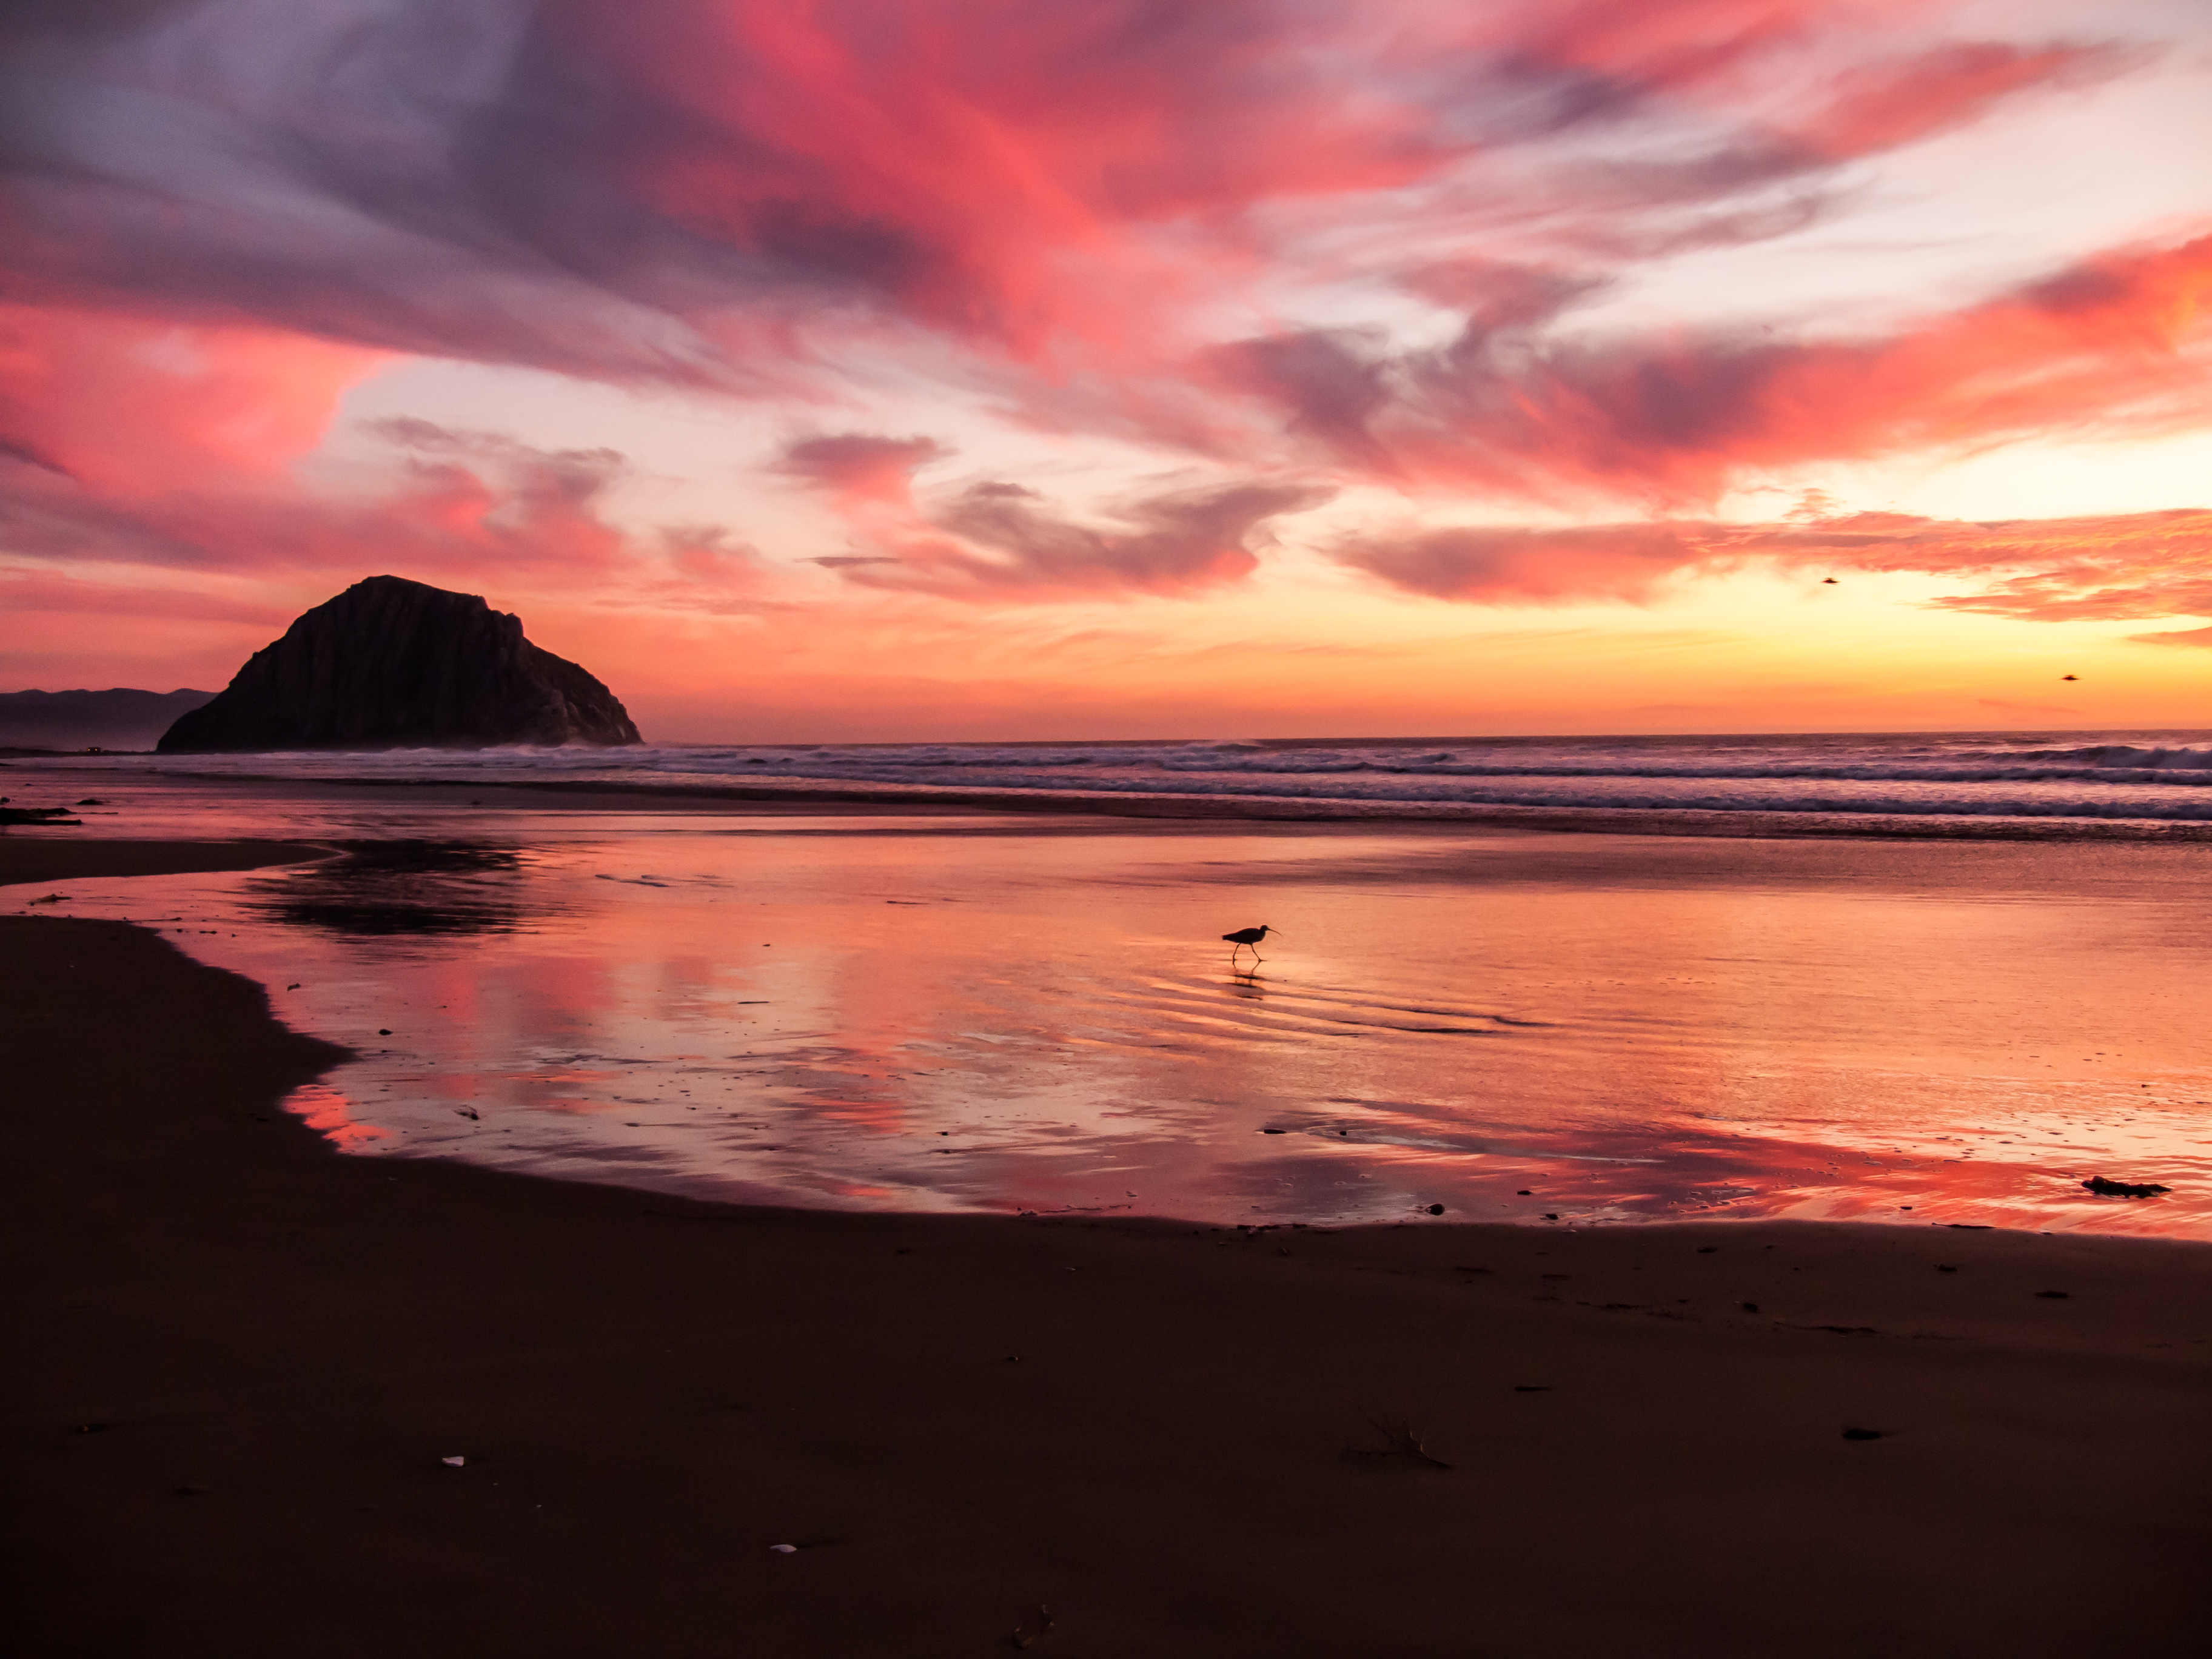
beach, sea, coast, ocean, horizon, cloud, sky, sun, sunrise, sunset, morning, shore, wave, dawn, dusk, evening, twilight, orange, reflection, scenery, magenta, afterglow, wind wave